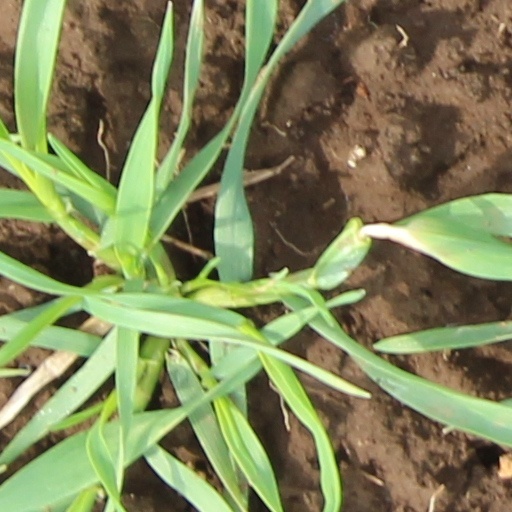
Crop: wheat